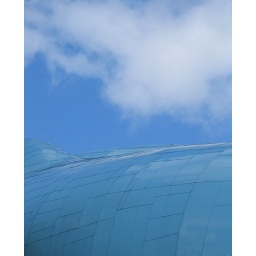
gehry blue against sky blue at the Experience Music Project in Seattle. designed by Frank O. Gehry